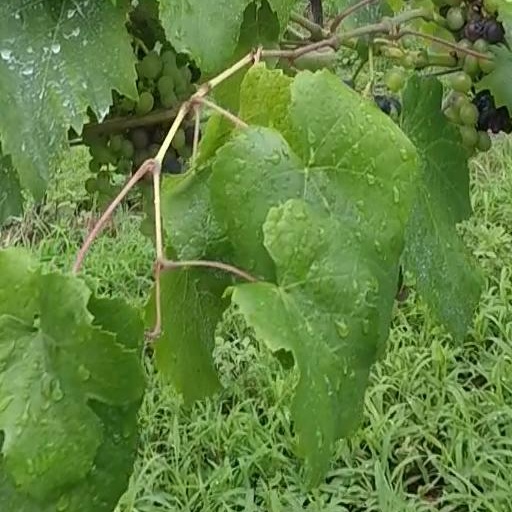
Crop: grape